Ashley Hansen

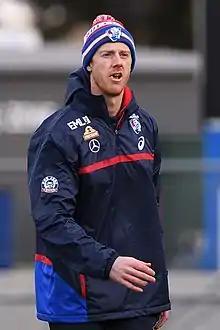
Hansen in August 2018

Ashley Hansen (born 3 March 1983) is a former Australian Rules footballer. He played for the West Coast Eagles in the Australian Football League (AFL)